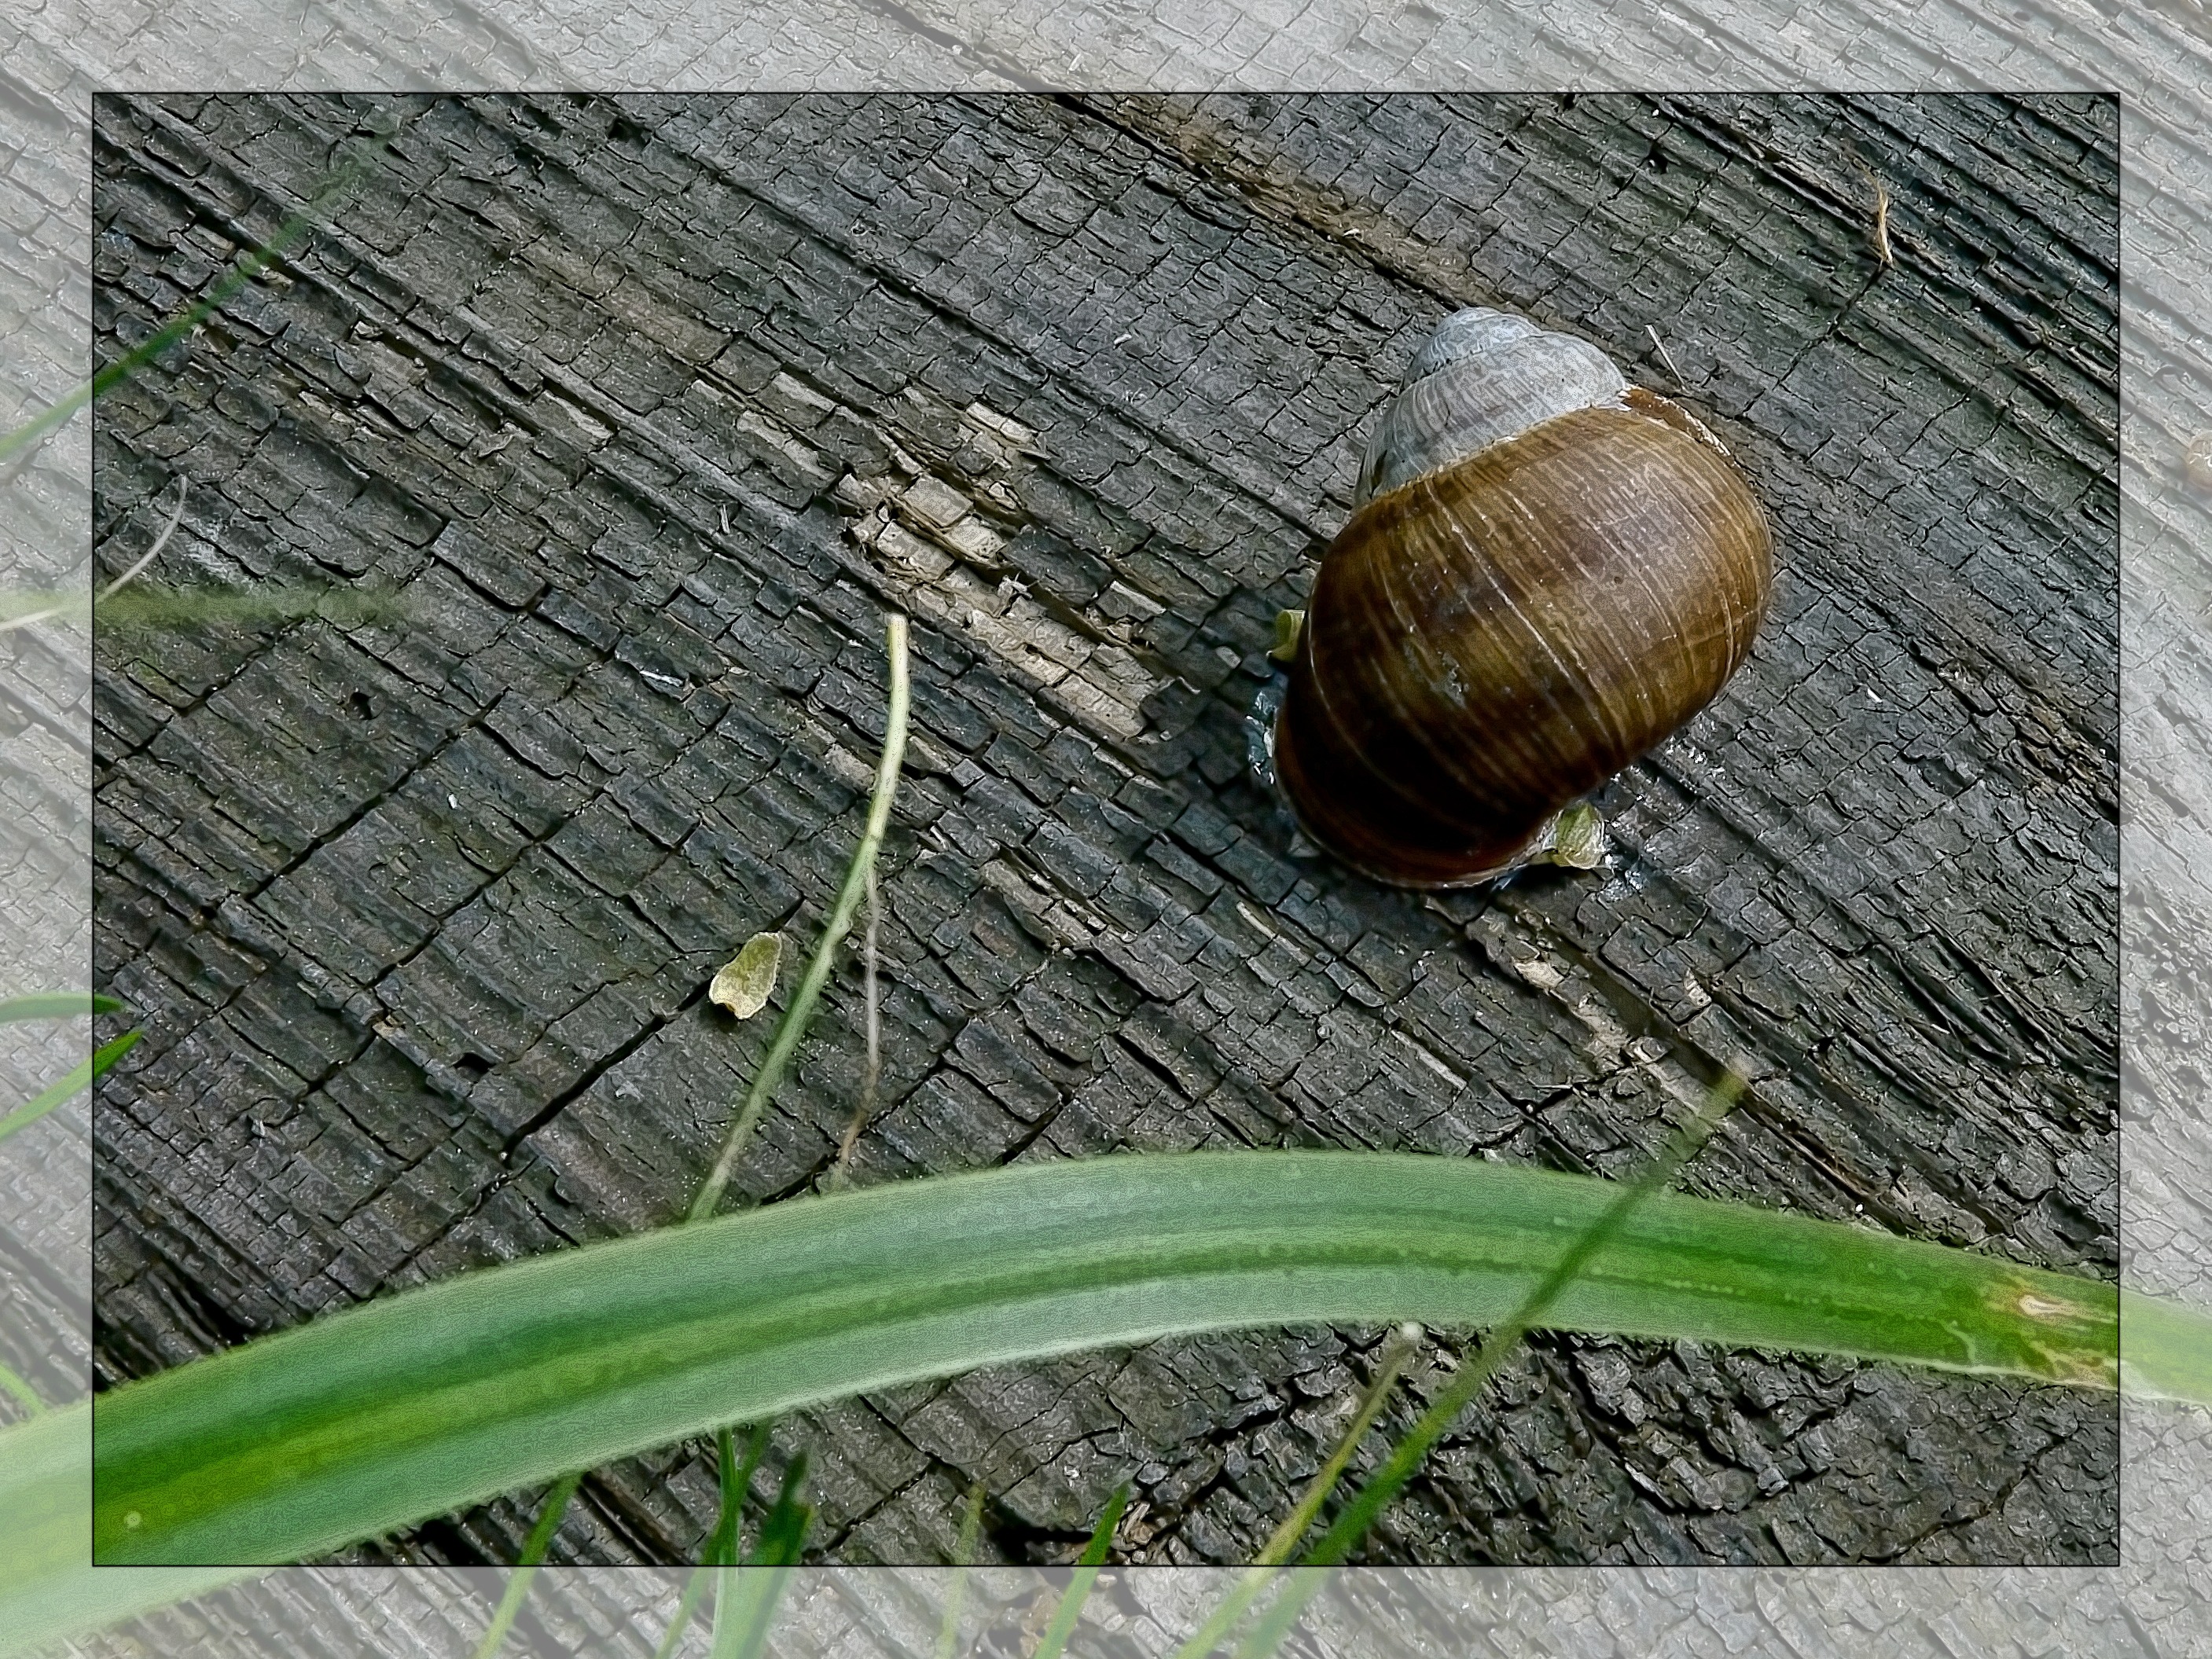
nature, grass, board, leaf, green, macro, fauna, invertebrate, conch, sheet, snail, old wood, snails and slugs